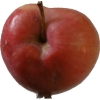
Label: Apple 10